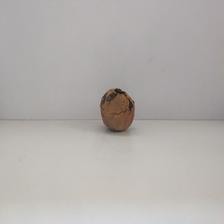
Size: Spoiled